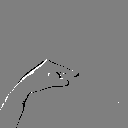
ASL letter: g